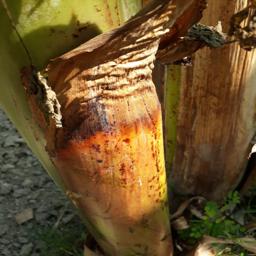
Label: PSEUDOSTEM WEEVIL